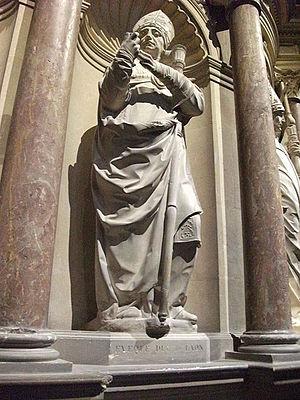
tombeau de Saint Rémi, statue du XVIIIe siècle représentant l'évêque et duc de Laon, quatrième figure méridionale.
Liste des évêques de Laon. Ils faisaient partie des six pairs ecclésiastiques de France.